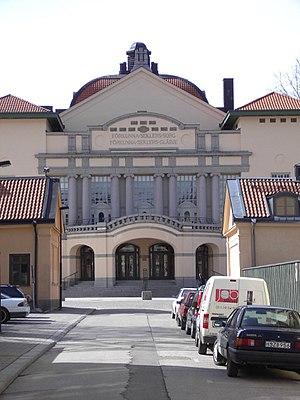
Norrköping est une ville du comté d'Östergötland, en Suède, et le chef-lieu de la commune de Norrköping. Elle est située sur une baie de la mer Baltique, à l'embouchure du fleuve Motala Ström. Sa population s'élevait à 87 247 habitants en 2010.